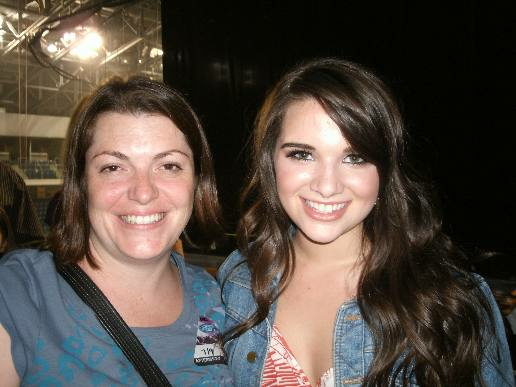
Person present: Yes